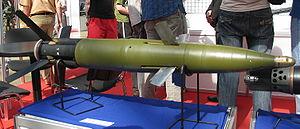
Izhmash ou Ijmach, est un constructeur d'armes russe, situé à Ijevsk en Oudmourtie.